Oryzomys peninsulae

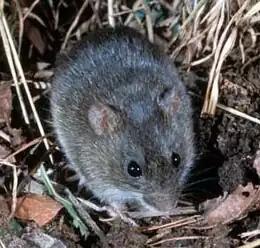
The marsh rice rat ("O. palustris"), a relative of "O. peninsulae" from the eastern United States

It is uncertain how "O. peninsulae" arrived at its recent locale in Baja California Sur. In 1922, Nelson suggested that it may have been introduced from another part of Mexico in a shipment of farm products, but this hypothesis is disproved by the clear differentiation from other western Mexican "Oryzomys" that the species exhibits.